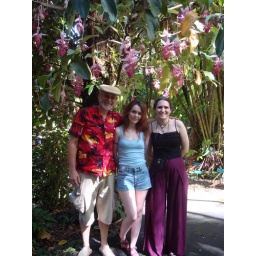
Had to get a pic under this most peculiar tree with its most peculiar pink grape-looking flowers.